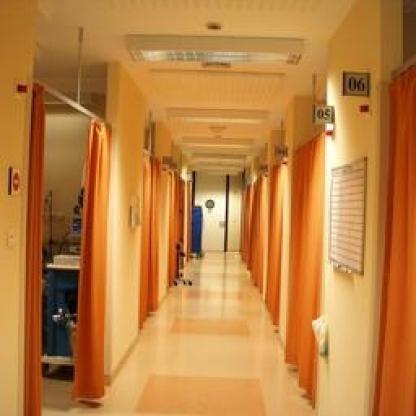
Scene: Indoor